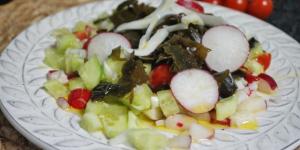
ensalada de wakame